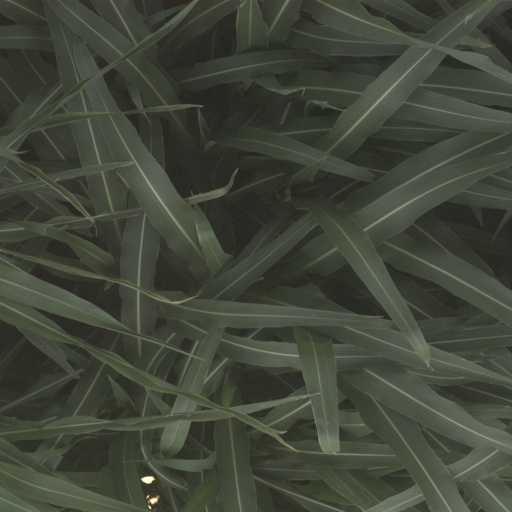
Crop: sorghum